Desire Street (film)

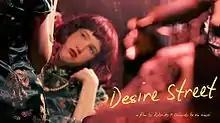
Ellen Clifford in a scene from "Desire Street"

The film was well received in the film festivals where it was screened, including some awards. At the premiere in "Mix Mexico International Film Festival" 2011, "Desire Street" received a "Special Mention for Best Feature Film". The jury mention at the ceremony that the award was deserved due to ""a very well structured script, strong story and great characters"". In 2014 the film received two nominations and the award for Best Feature Film at the "Asturian Film Festival" ("Festival De Cine Asturianu") 2014 in a ceremony celebrated at the Ateneo of Madrid. The jury highlight that "Desire Street" ""develop, with technical mastery and a good treatment of the script, the generation gap and the family and sexual conflicts in a multiethnic society"".